Indonesian National Route 11

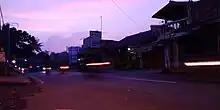
Cibadak-Ciampea Rd., part of the route.

Labuan - Menes - Saketi - Pandeglang - Rangkasbitung - Cigelung